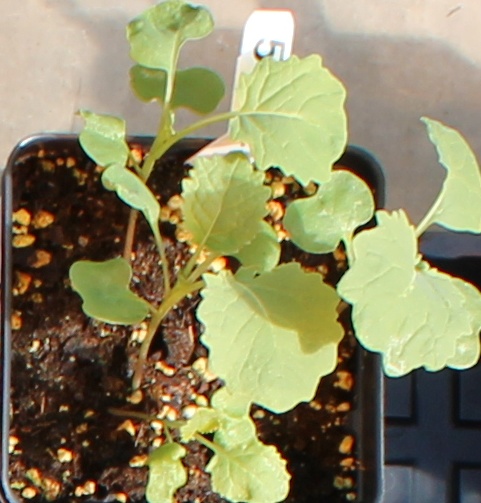
Label: Canola